Murder of Dwayne Jones

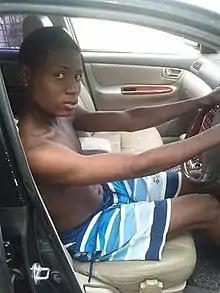
Dwayne Jones sitting in a car's driver seat

Dwayne Jones was a Jamaican 16-year-old boy who was killed by a violent mob in Montego Bay in 2013, after he attended a dance party dressed in women's clothing. The incident attracted national and international media attention and brought increased scrutiny to the status of LGBT rights in Jamaica.